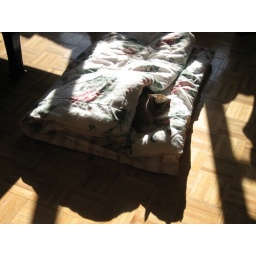
Cimbi sleeping in Parkway's bed